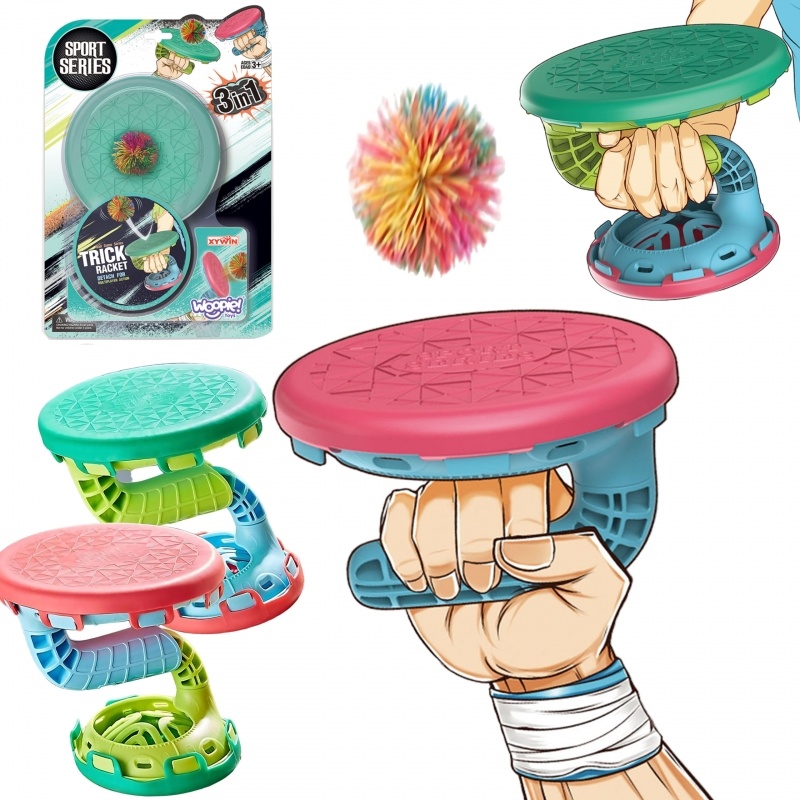
WOOPIE Gra Zręcznościowa Złap Piłkę
Brand: Woopie
Odkryj nowy wymiar aktywnej zabawy dzięki sportowej rakietce 3w1 marki Woopie ! Ten innowacyjny zestaw to doskonała propozycja dla dzieci, które uwielbiają ruch, sportowe emocje i wyzwania. Ergonomiczna rakietka perfekcyjnie leży w dłoni, pozwala wykonywać niesamowite triki i szybko rozwijać zręczność! Dzięki niej każde miejsce zamieni się w boisko do sportowych szaleństw - w domu, ogrodzie lub na plaży. Niezależnie od wieku i umiejętności – ten zestaw gwarantuje radość i świetną zabawę! Charakterystyka: ✔️ Dla dzieci od 3 roku życia ✔️ Design 3w1 , rakietka służy do łapania, odbijania oraz wykonywania trików z piłeczką! ✔️ Wygodna rączka zapewnia łatwe i pewne trzymanie nawet podczas szybkiej zabawy ✔️ Wykonana z wysokiej jakości materiałów Zestaw zawiera: ✔️ 2 Paletki ✔️ 2 Piłki Zabawka rozwija: ✔️ Zręczność ✔️ Kreatywność ✔️ Motorykę ✔️ Koordynację ręka-oko
Category: Toys & Games > Toys > Sports Toys > Racquet Sport Toys